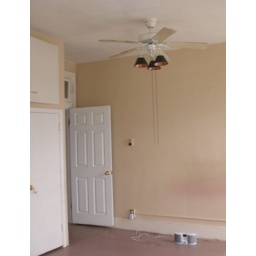
The door to the master bath will be in this wall.